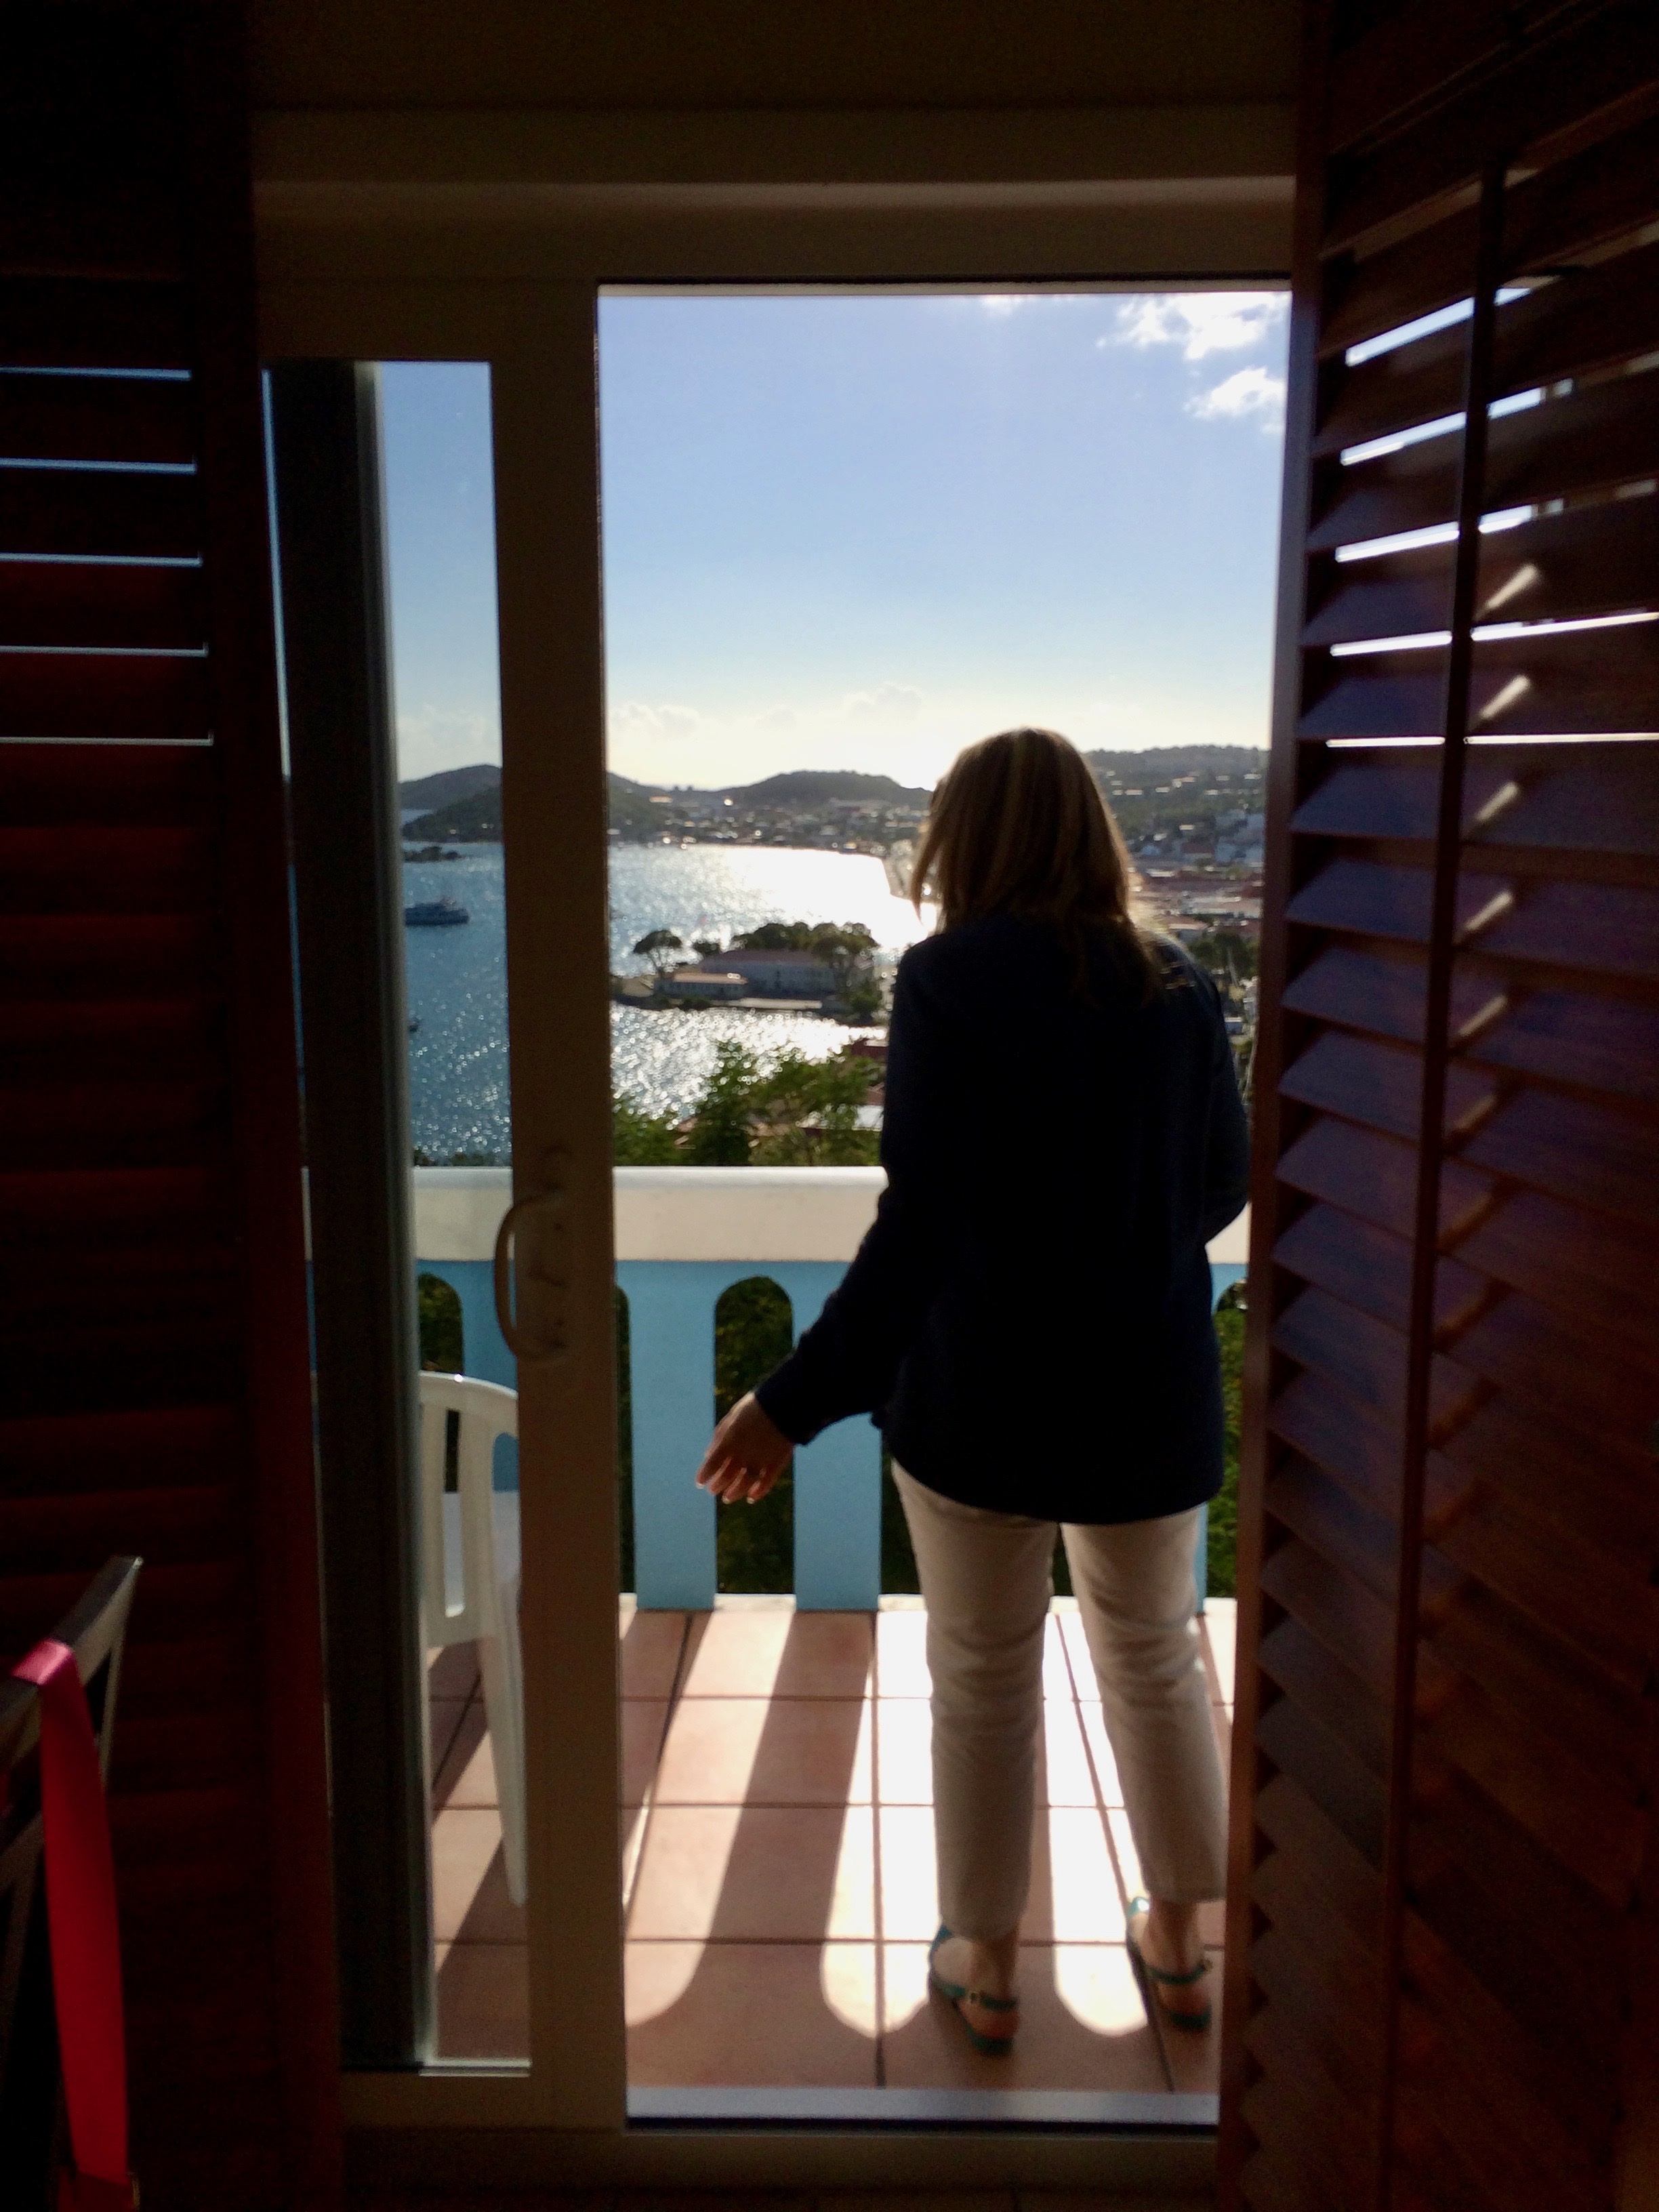
light, window, home, color, interior design, dress, photograph, image, window covering, window treatment